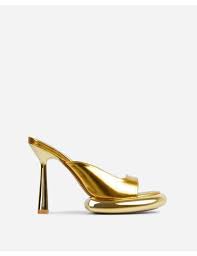
Label: Clog